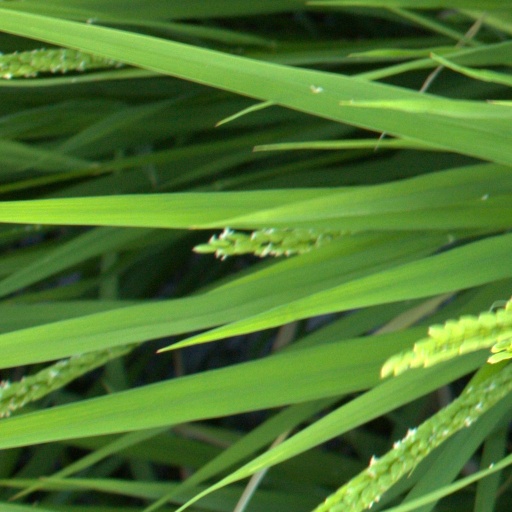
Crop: rice